Beevor baronets

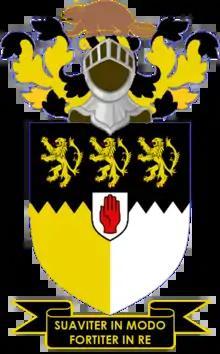
Arms: Per pale Or and Argent on a Chief indented Sable three Lions rampant of the first; Crest: A Beaver passant proper; Motto: Suaviter in Modo, Fortiter in Re (Gentle in manner, but vigorous in deed)

The Beevor Baronetcy, of Hethel in the County of Norfolk, is a title in the Baronetage of Great Britain. It was created on 22 January 1784 for the prominent agriculturalist Thomas Beevor. The title has descended in the direct line from father to son.